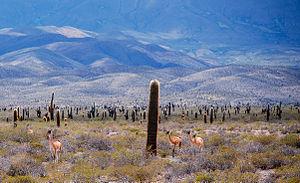
Parc national Los Cardones, Salta (Argentine). Português: Parque Nacional Los Cardones, Salta (Argentina).
Le parc national Los Cardones est situé au nord-ouest de l'Argentine, dans la province de Salta, non loin de Cachi. Il ne possède pas de structure d'accueil touristique, mais il est traversé par la route 33, qui prend le nom de recta Tin Tin dans sa portion rectiligne.